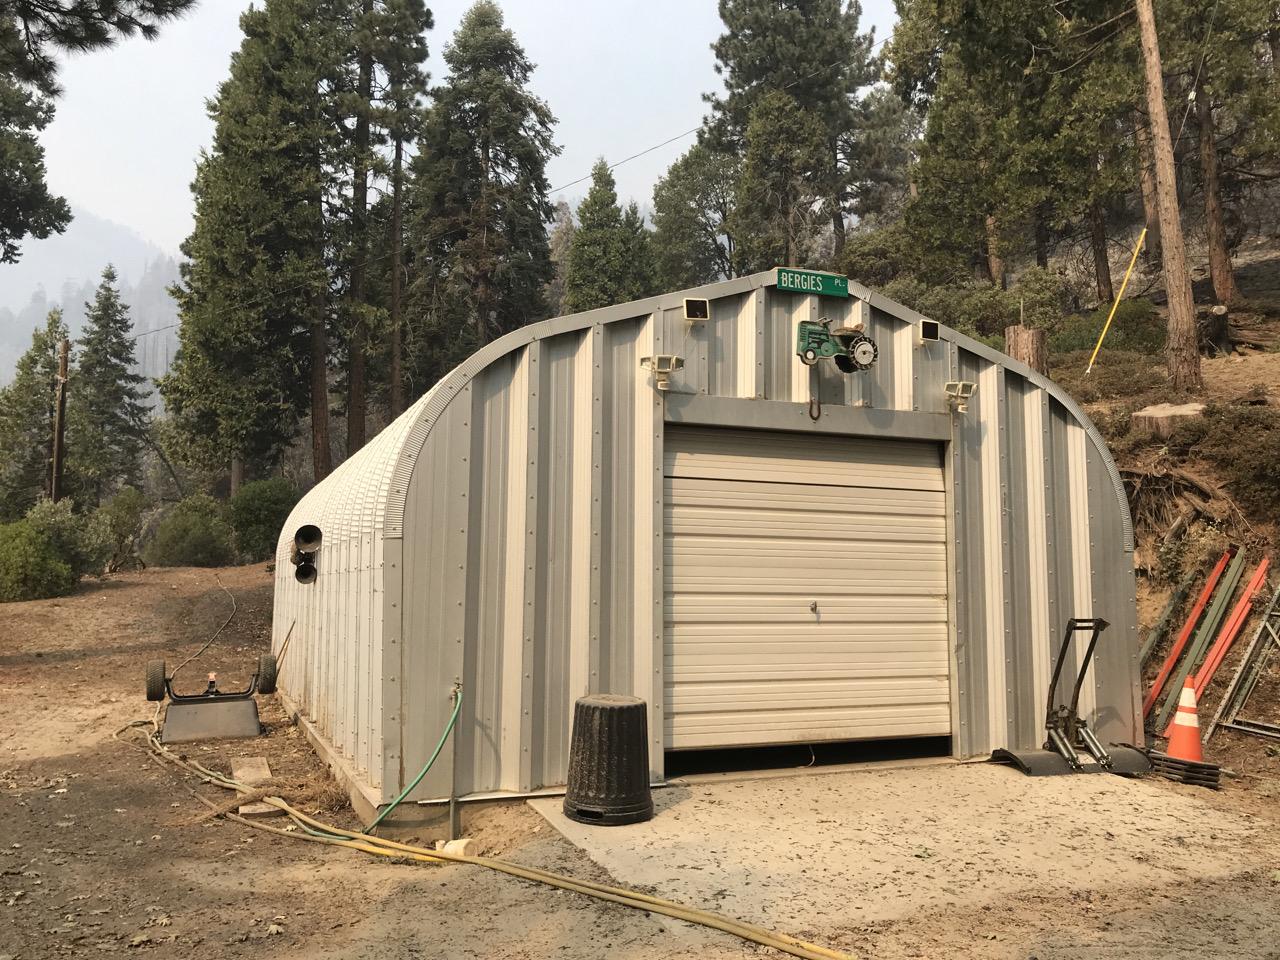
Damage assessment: no_damage